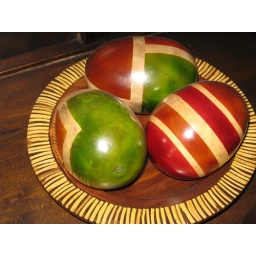
These are decorative ghourds that I purchased in Cartagena, Columbia as well as a wooden plate inlined with a wood pattern.